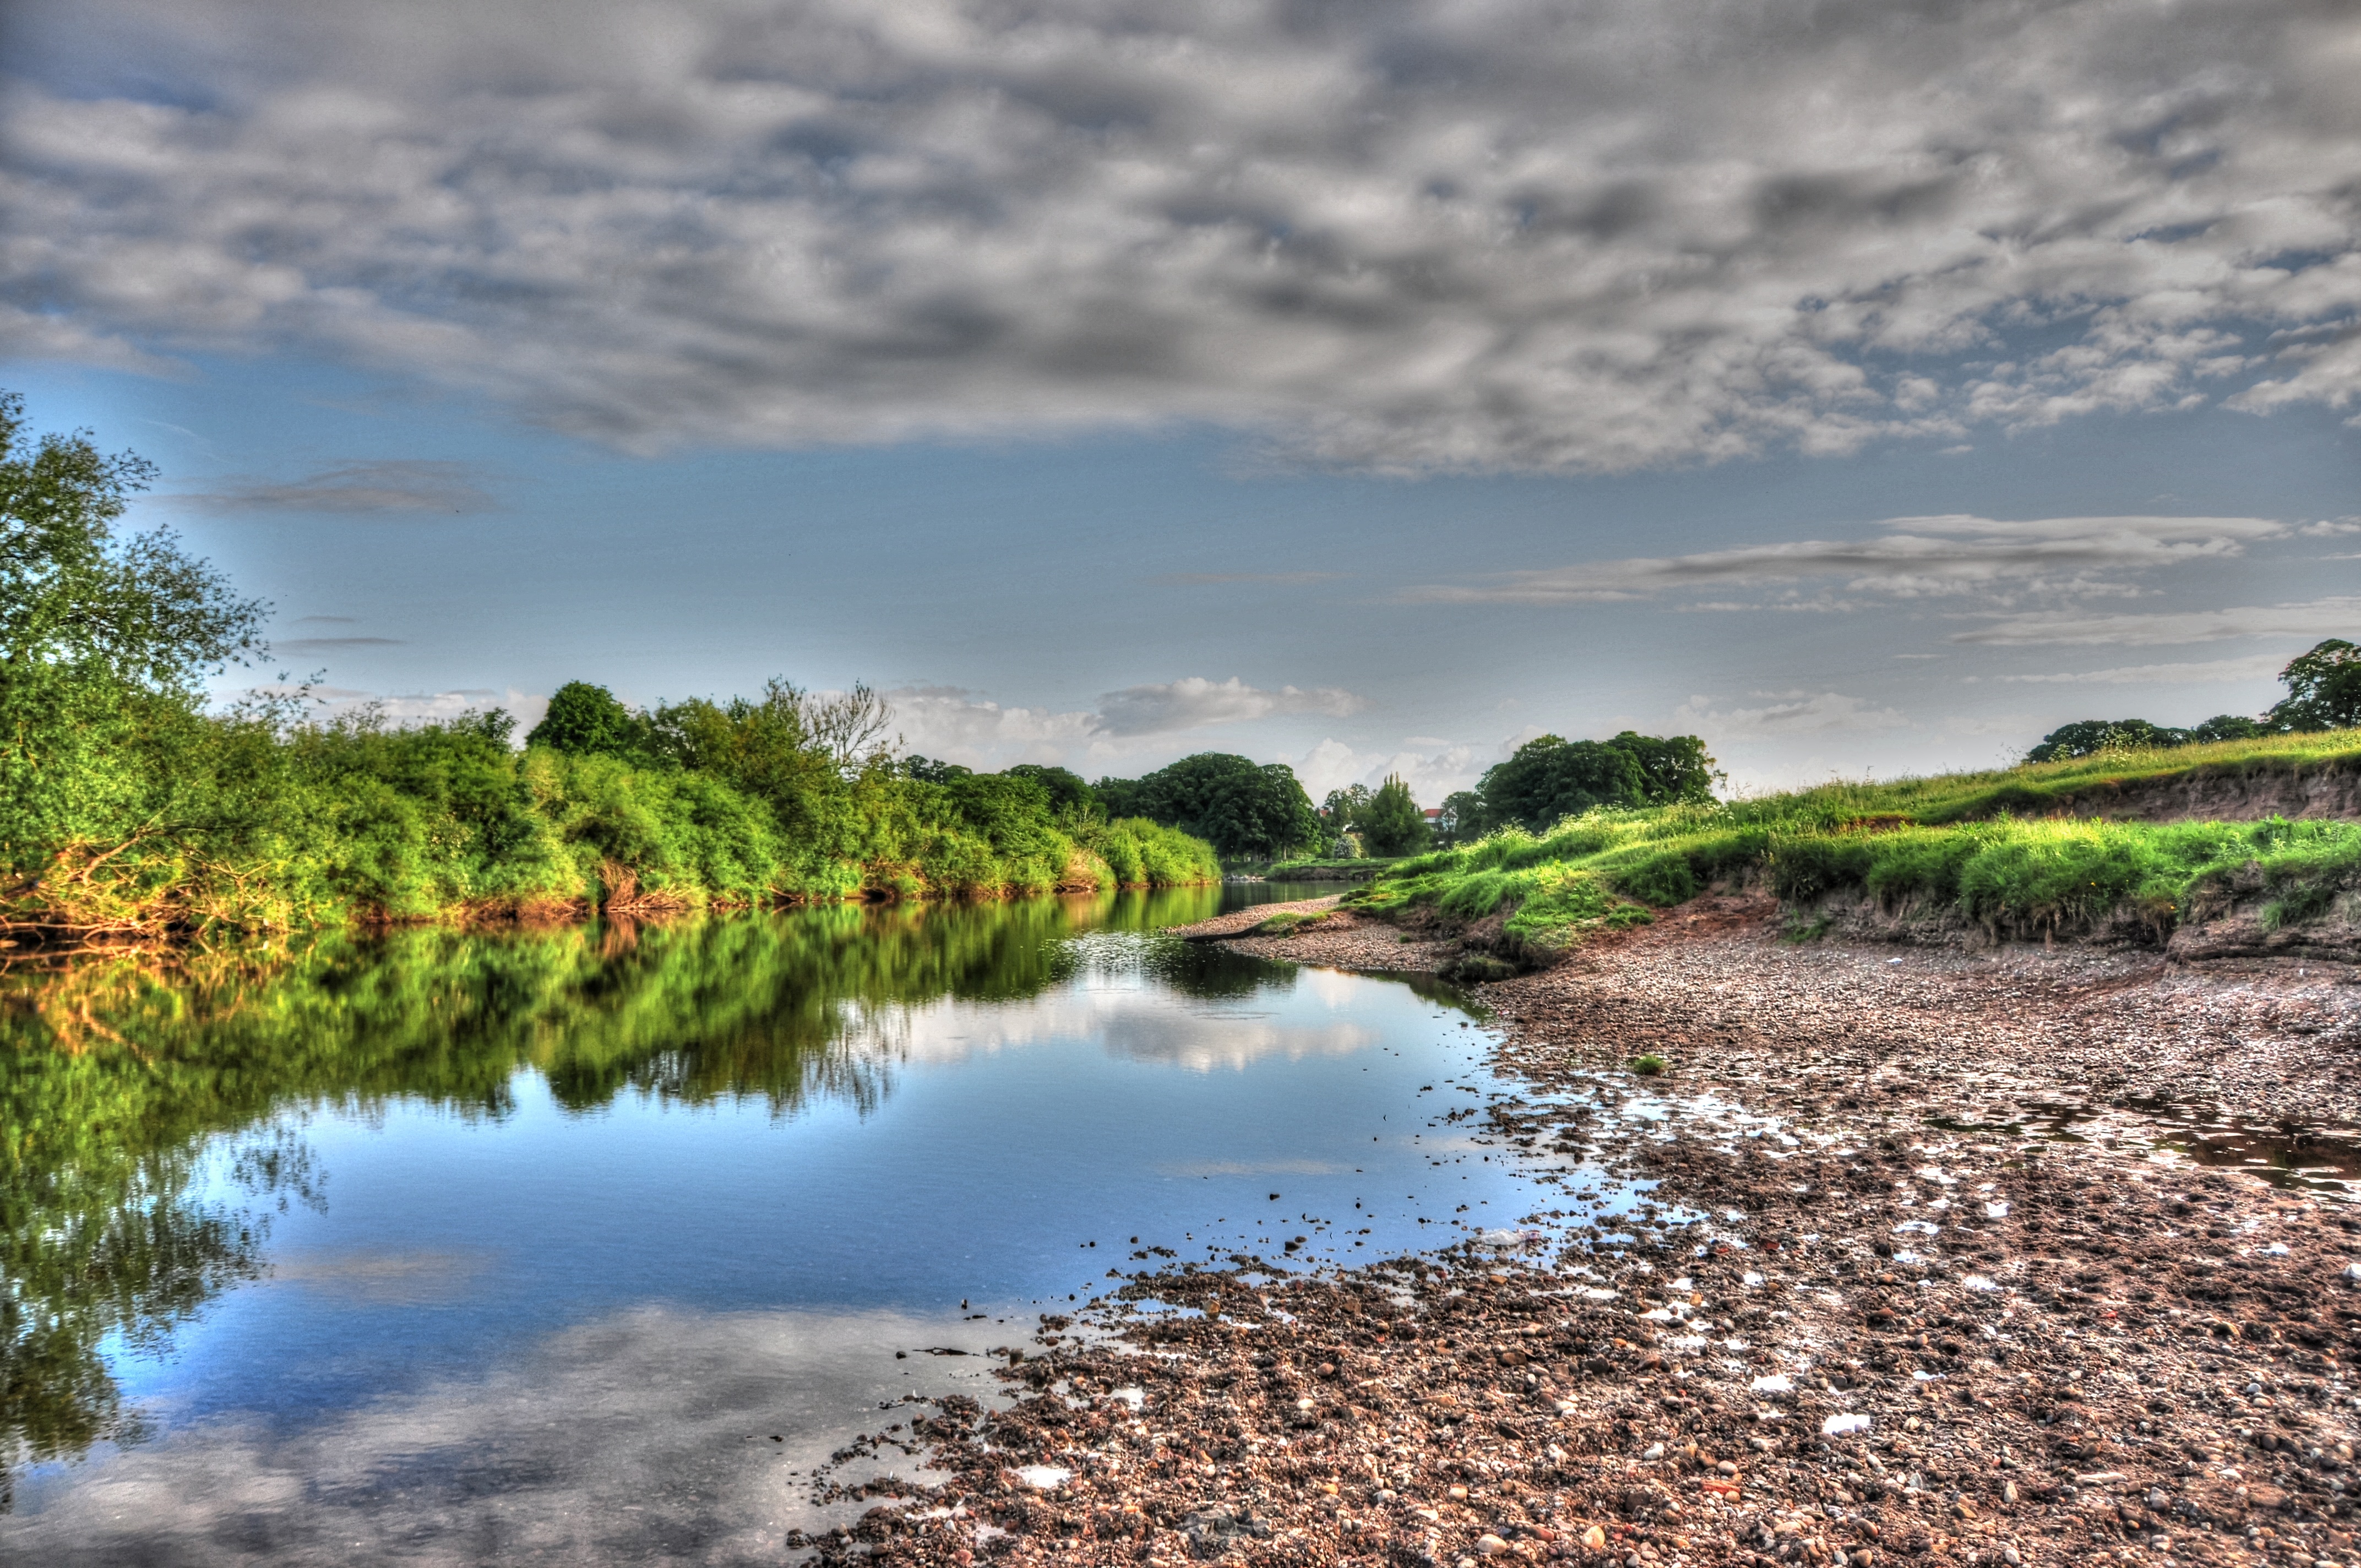
landscape, sea, coast, tree, water, nature, grass, marsh, wilderness, cloud, sky, morning, shore, lake, river, reflection, autumn, reservoir, body of water, carlisle, wetland, habitat, loch, rural area, meteorological phenomenon, natural environment, geographical feature, eden river